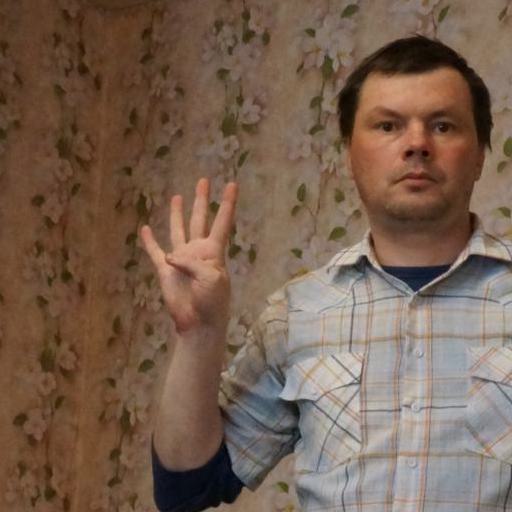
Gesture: four